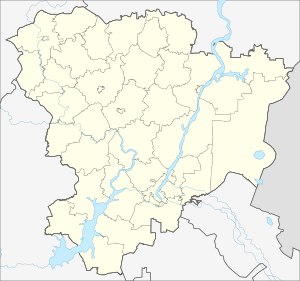
Volgograd
Volgograds beliggenhed i Volgograd oblast  48°42′N 44°31′Ø﻿ / ﻿48.700°N 44.517°Ø﻿ / 48.700; 44.517Koordinater: 48°42′N 44°31′Ø﻿ / ﻿48.700°N 44.517°Ø﻿ / 48.700; 44.517
Volgograd er en by i Den Russiske Føderation ved floden Volga grundlagt 1589. Volgograd er det administrative center i Volgograd oblast. Byen har 1.015.586 indbyggere. Byen blev fuldstændig ødelagt under 2. verdenskrig i slaget om Stalingrad, der førte til opløsningen af den tyske 6. arme. Herefter udviklede krigen sig til en tilbagetrækningskrig for de tyske tropper. I 1943 tildelte Storbritanniens kong George VI borgerne i Stalingrad det juvelbesatte "Sword of Stalingrad" i erkendelse af deres tapperhed. I 1945 tildelte Sovjetunionen Stalingrad titlen "helteby" for byens modstand. Efter Stalingrads ødelæggelse under krigen blev opførelsen af den moderne by indledt i 1946. Til erindring om slaget opførtes i 1967 et mindesmærke: Mamajev Kurgan monumentet Moderlandet kalder.